Arthur Shields

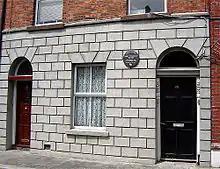
Birthplace of Arthur Shields on Walworth Road, Portobello

Shields married Bazie Magee in 1920, and their son Adam was born in 1927. In 1943, the couple were divorced and Shields married Aideen O'Connor. Their daughter Christine was born in 1946. Aideen died in 1950. Shields' third marriage to Laurie Bailey in 1955 lasted until his death.